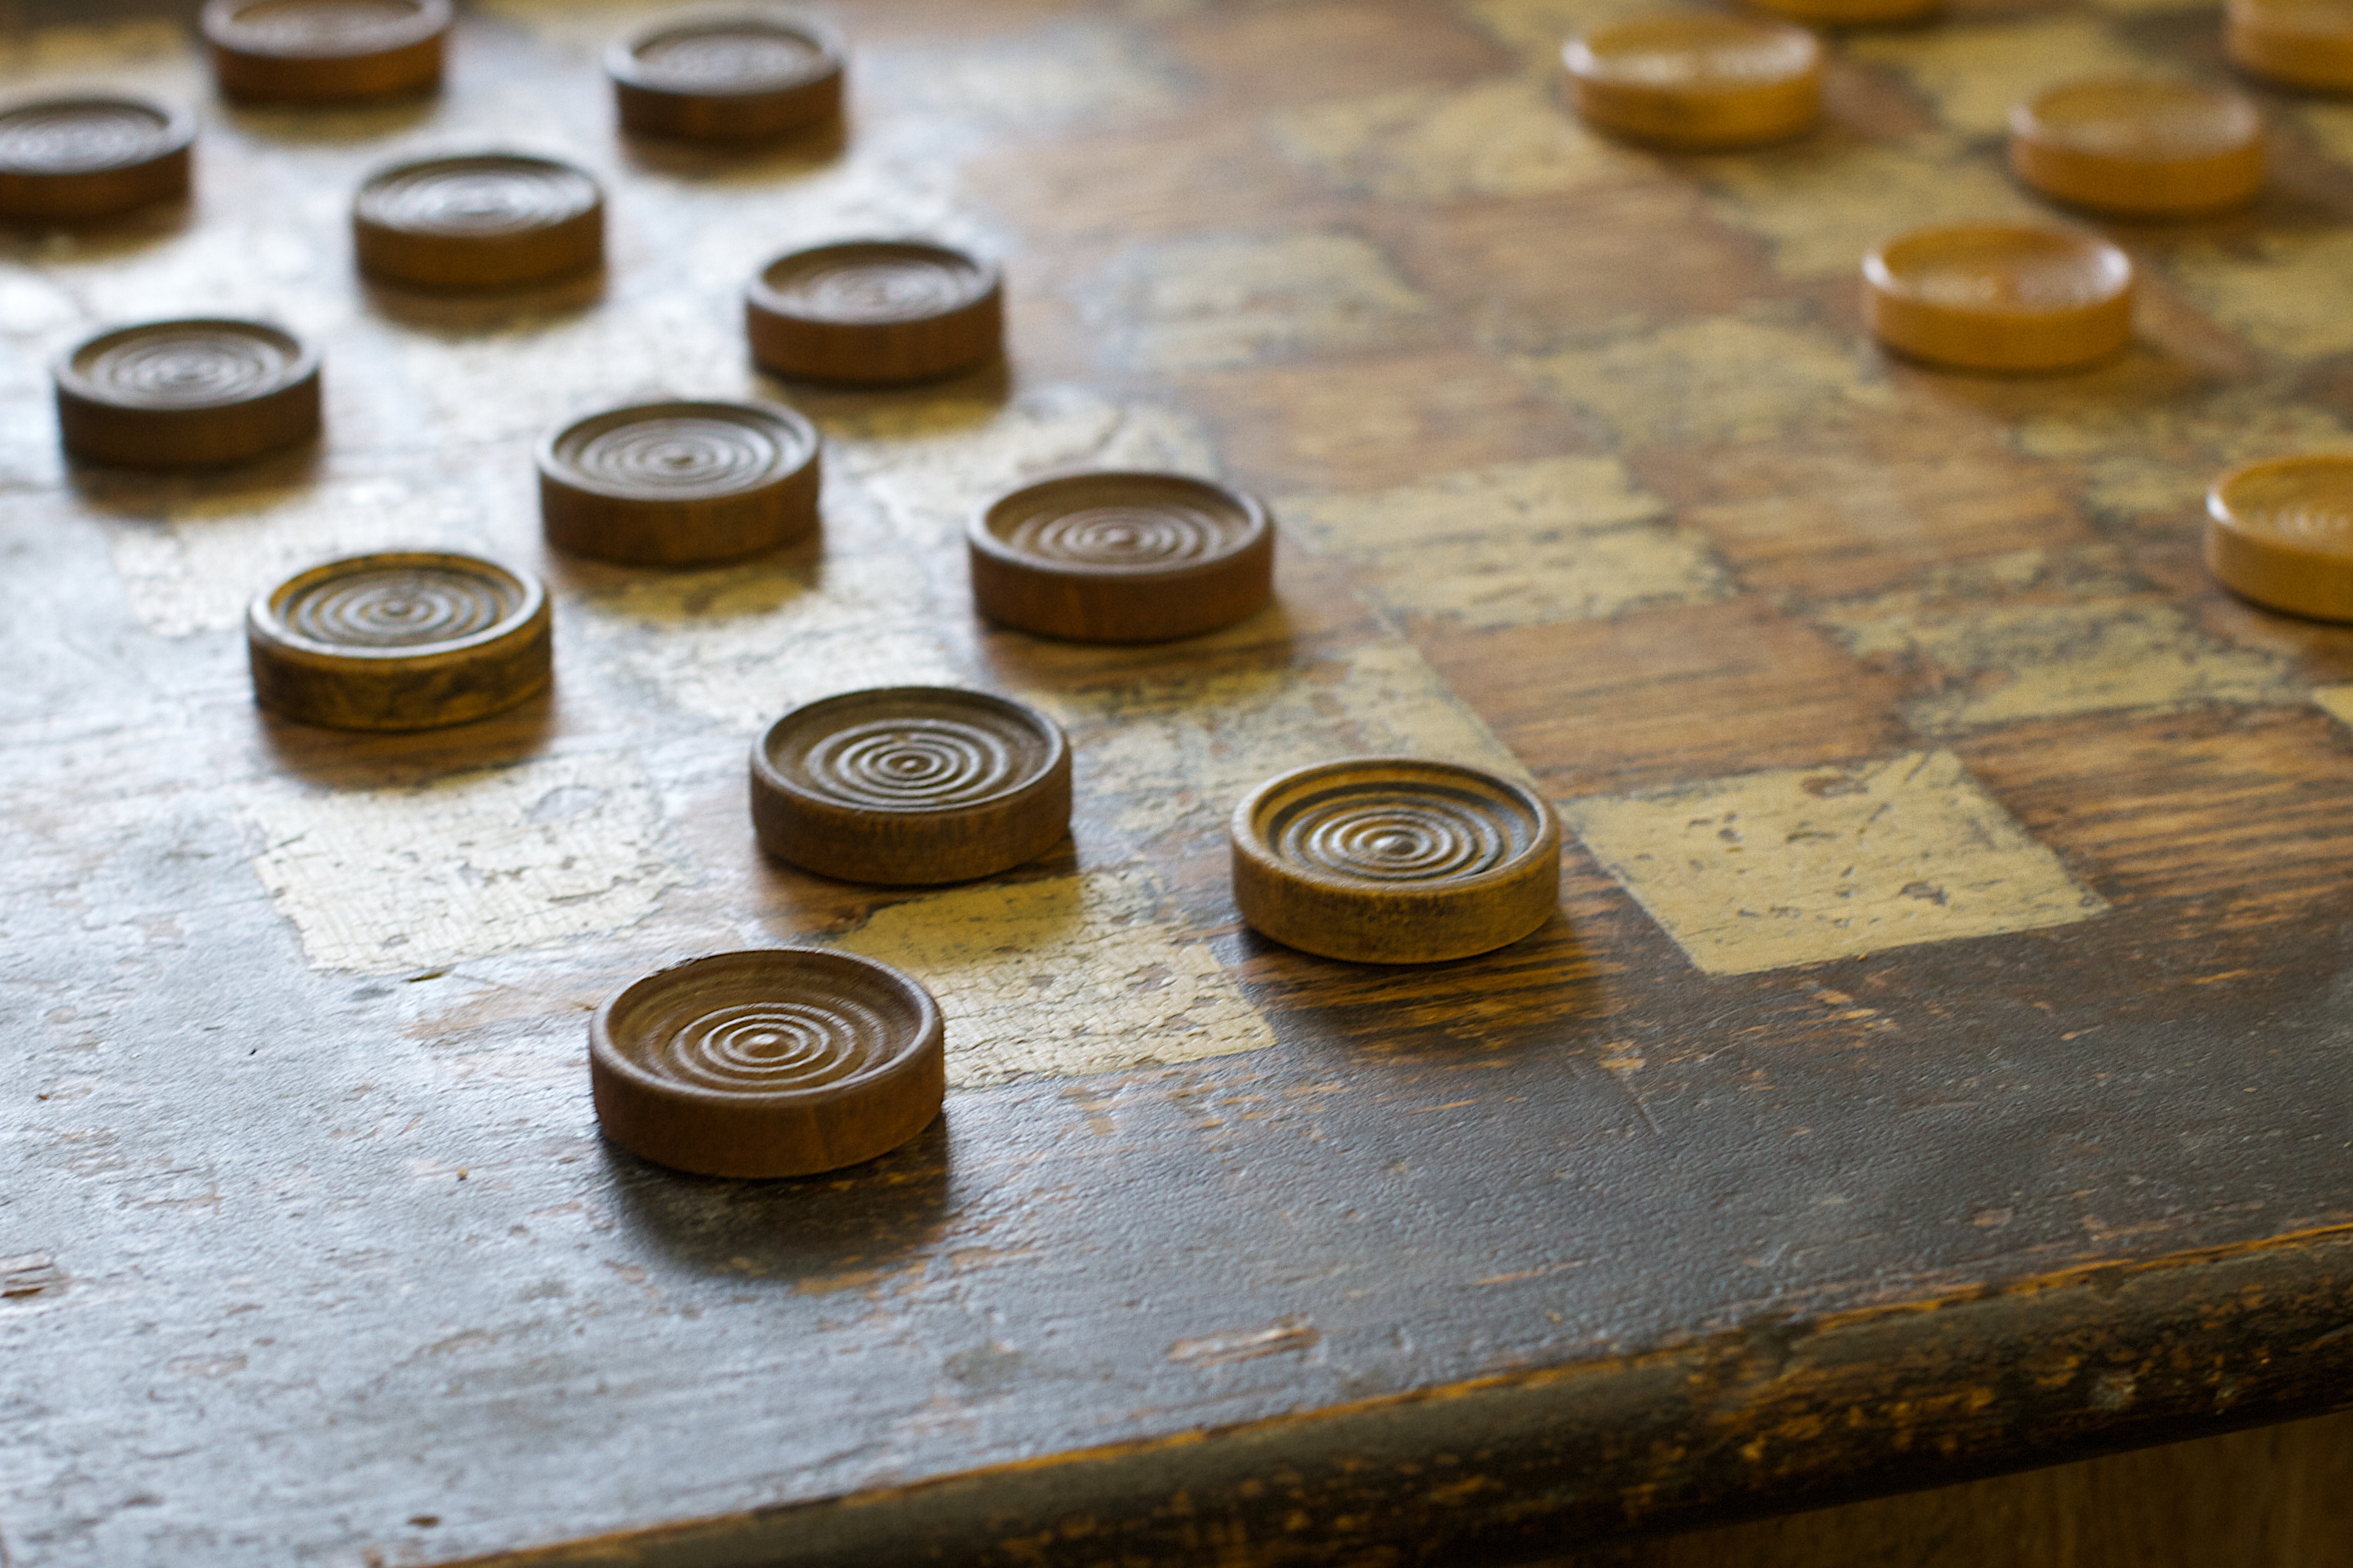
wood, number, close up, art, games, checkers, indoor games and sports, tabletop game